Semen Klymovsky

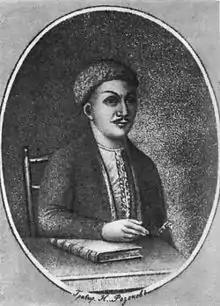

Semen Klymovsky (1705 – 1785) was a Ukrainian Cossack, philosopher, poet of the Kharkiv Regiment, who wrote the famous Ukrainian folk song "Ikhav Kozak za Dunaj".